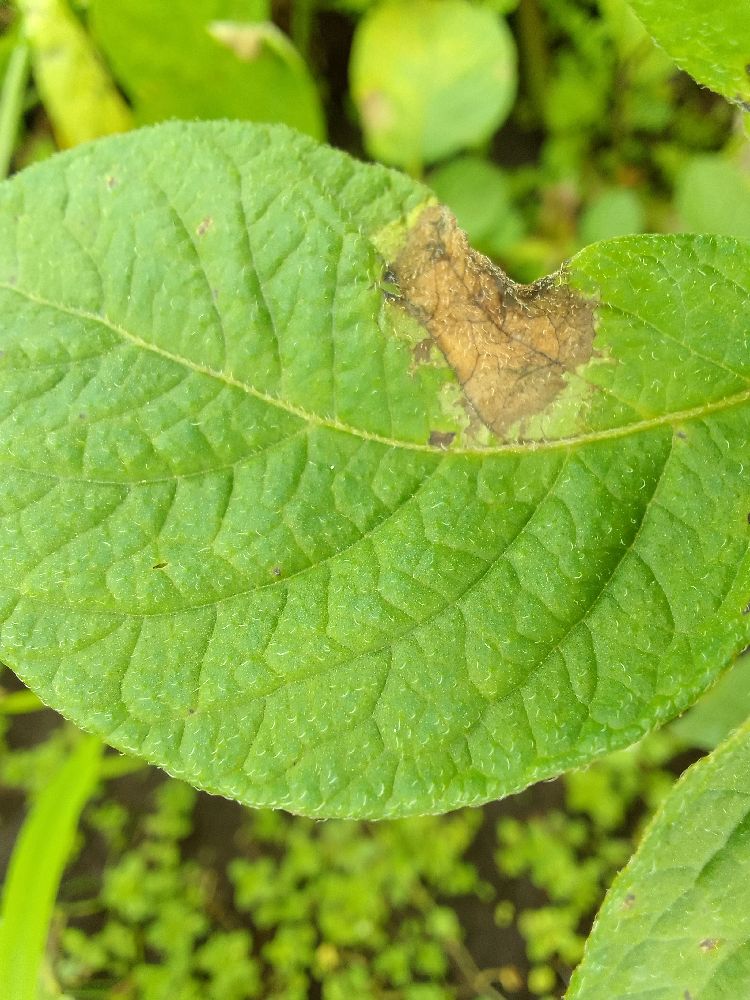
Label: Late blight